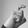
ASL letter: X